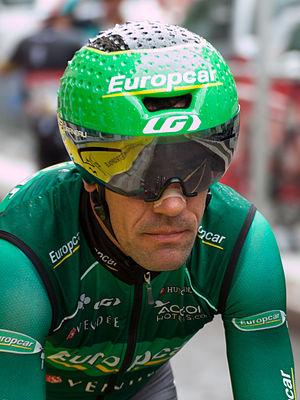
L'équipe cycliste Total Direct Énergie est une équipe française de cyclisme professionnel sur route ayant le statut d'UCI ProTeam. La formation est dirigée par l'ancien coureur professionnel Jean-René Bernaudeau, fondateur de la structure Vendée U en 1991 dont sont issus plusieurs membres de l'équipe.